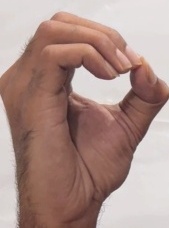
ASL sign: O